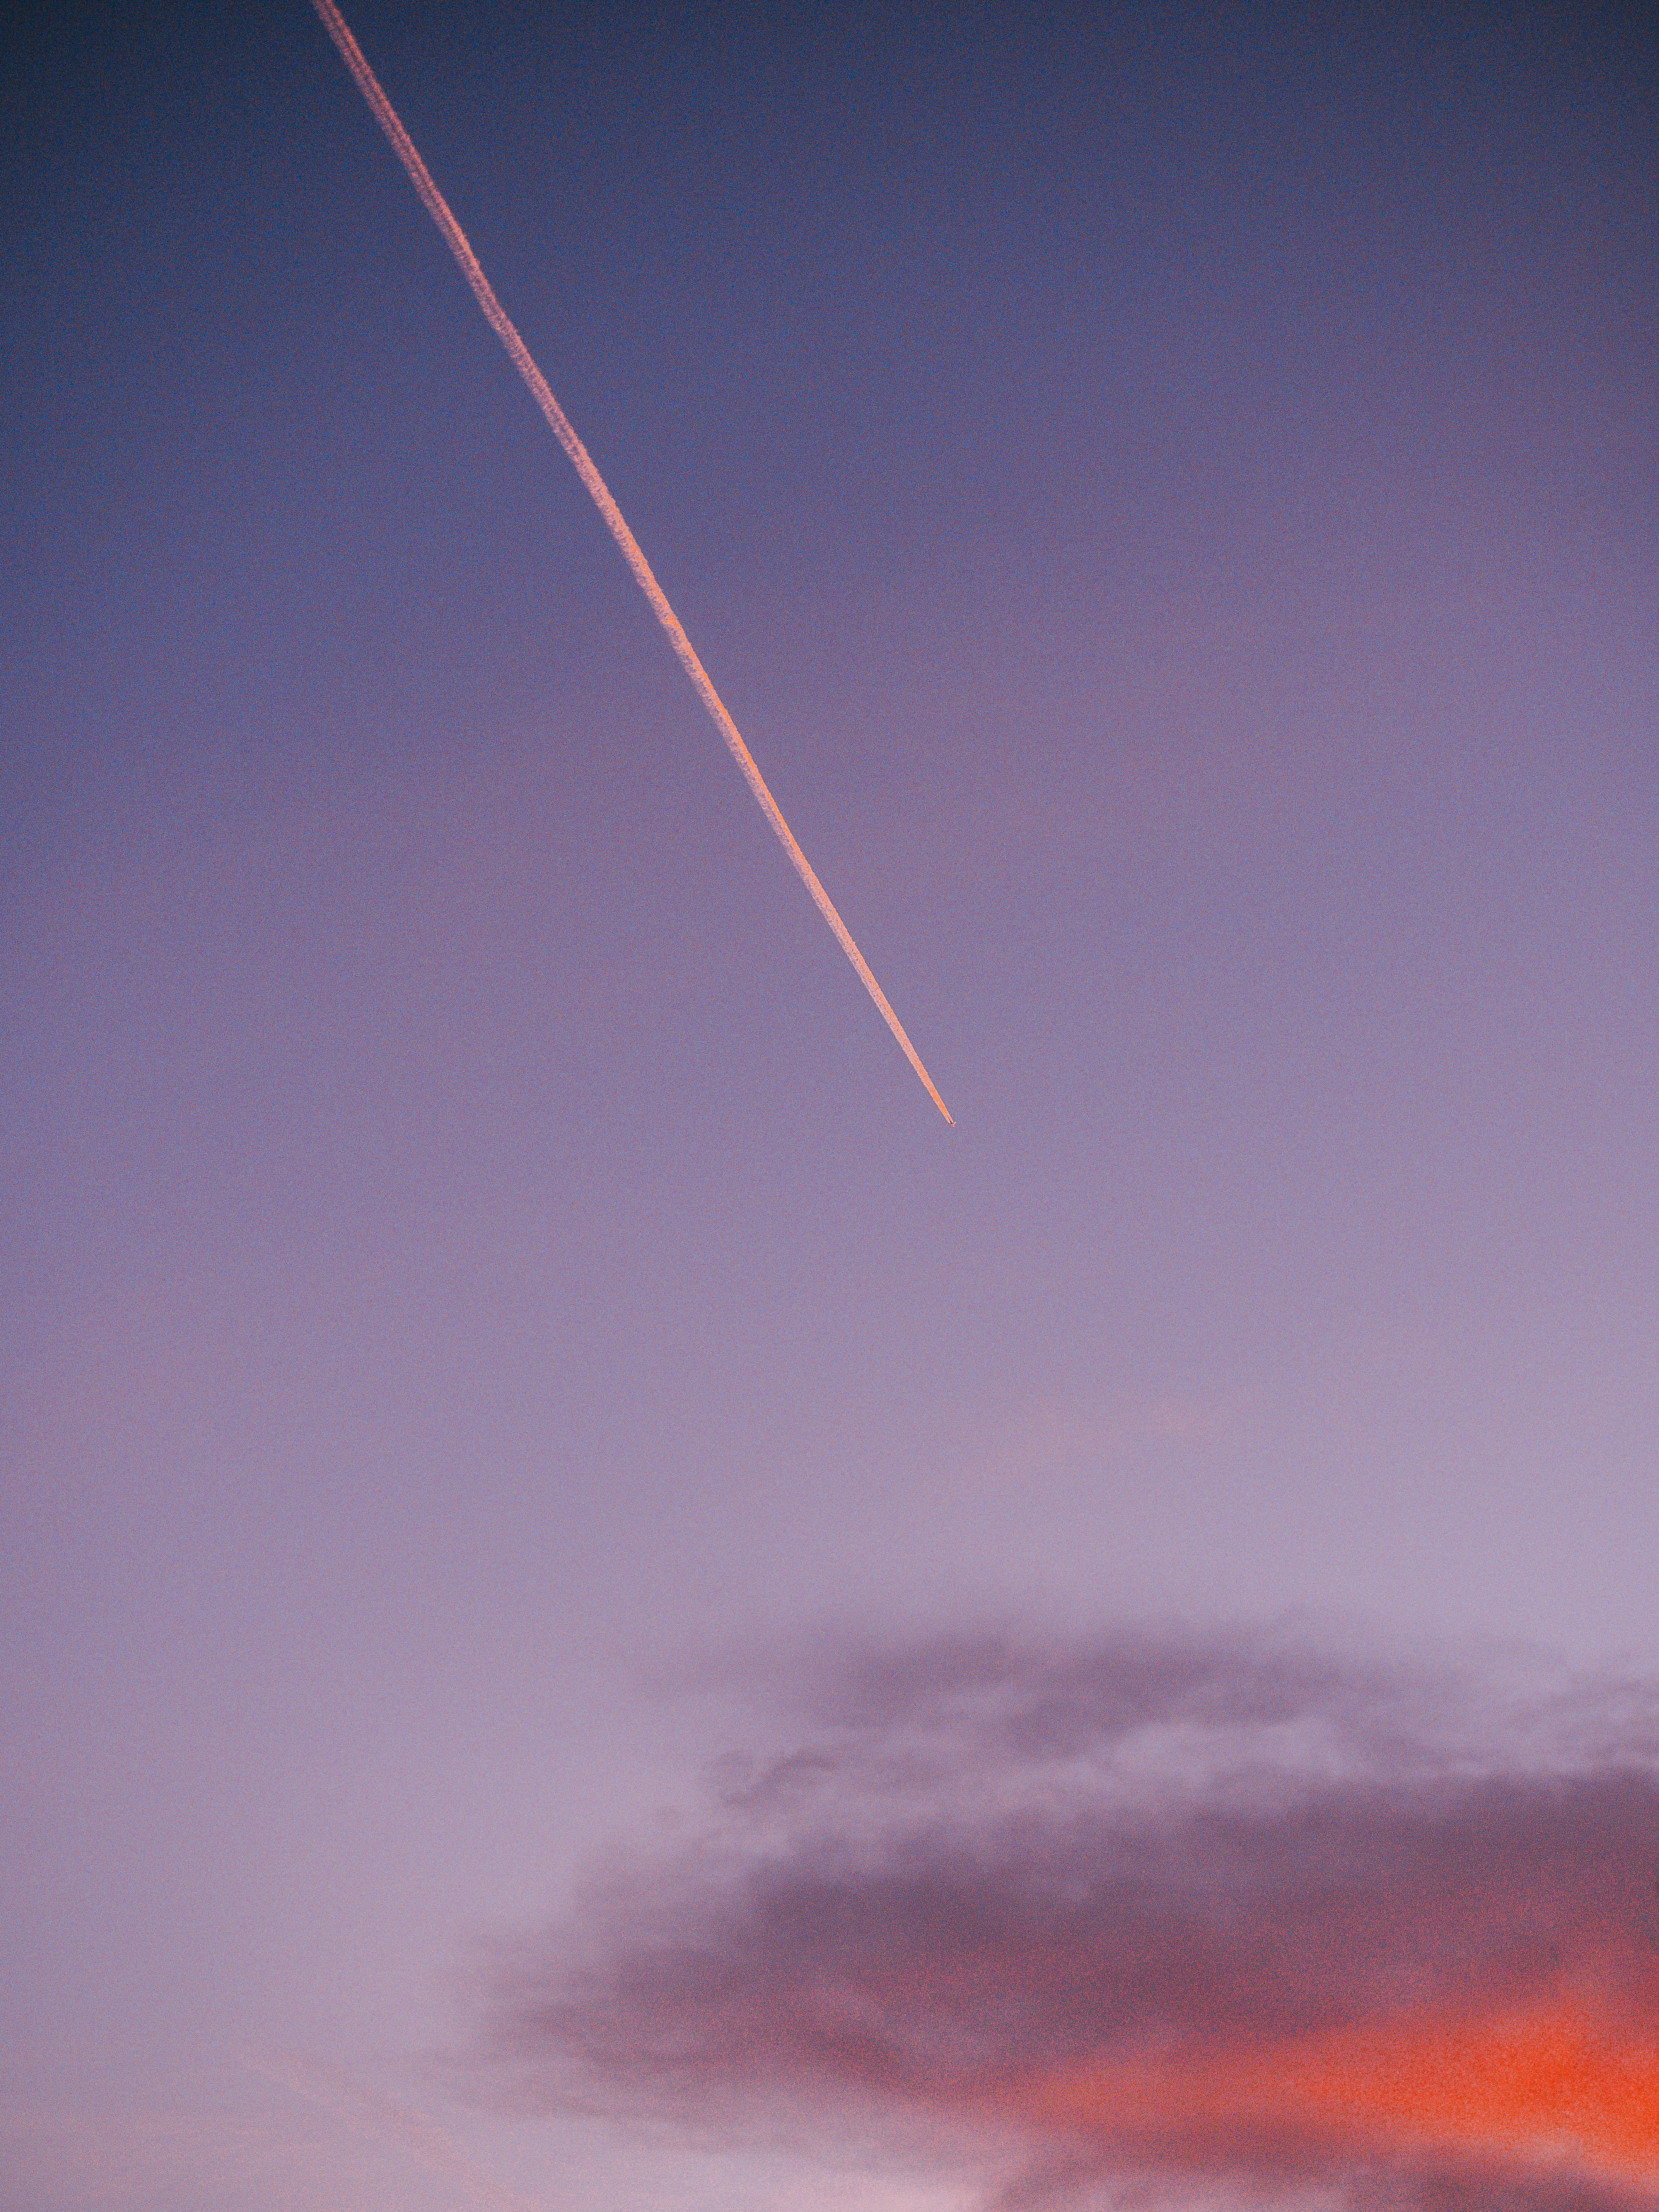
natural, sky, cloud, atmosphere, astronomical object, atmospheric phenomenon, slope, horizon, calm, magenta, science, electric blue, landscape, meteorological phenomenon, cumulus, darkness, rectangle, event, evening, temperature, dawn, sunrise, night, celestial event, red sky at morning, dusk